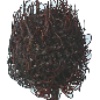
Label: rambutan